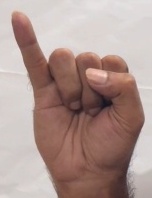
ASL sign: I